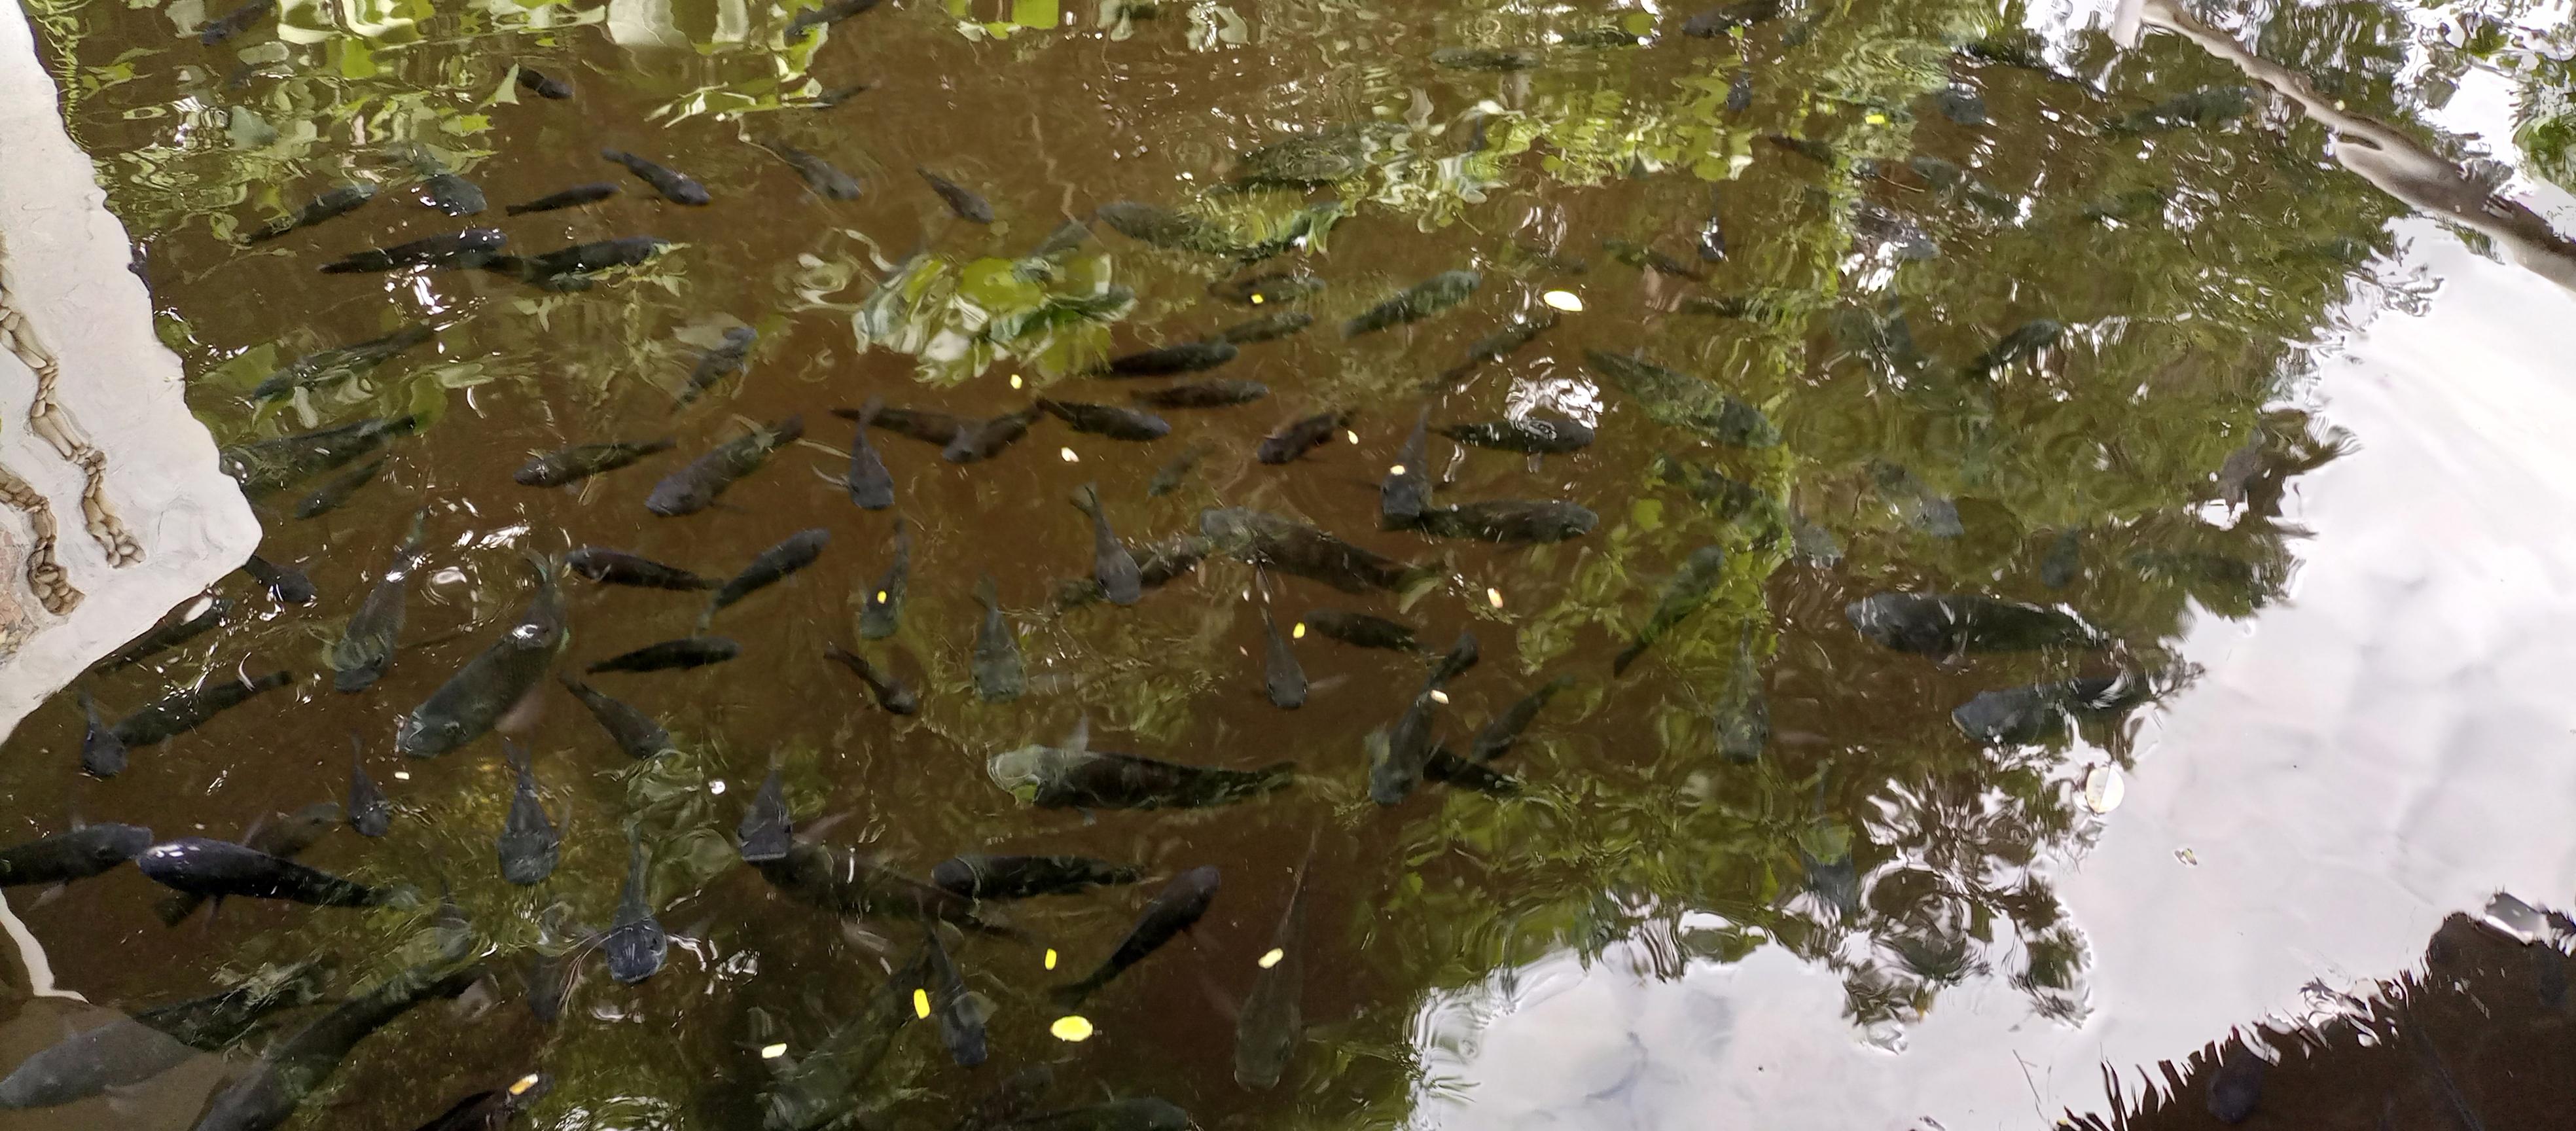
Hii ni bwawa lenye samaki wanaoonekana kuogelea juu ya maji. Samaki hawa wanaonekana kuwa wa kufugwa kama tilapia. Mazingira yanaonesha kua ni sehemu ya ufugaji wa samaki na samaki ni wazuri.